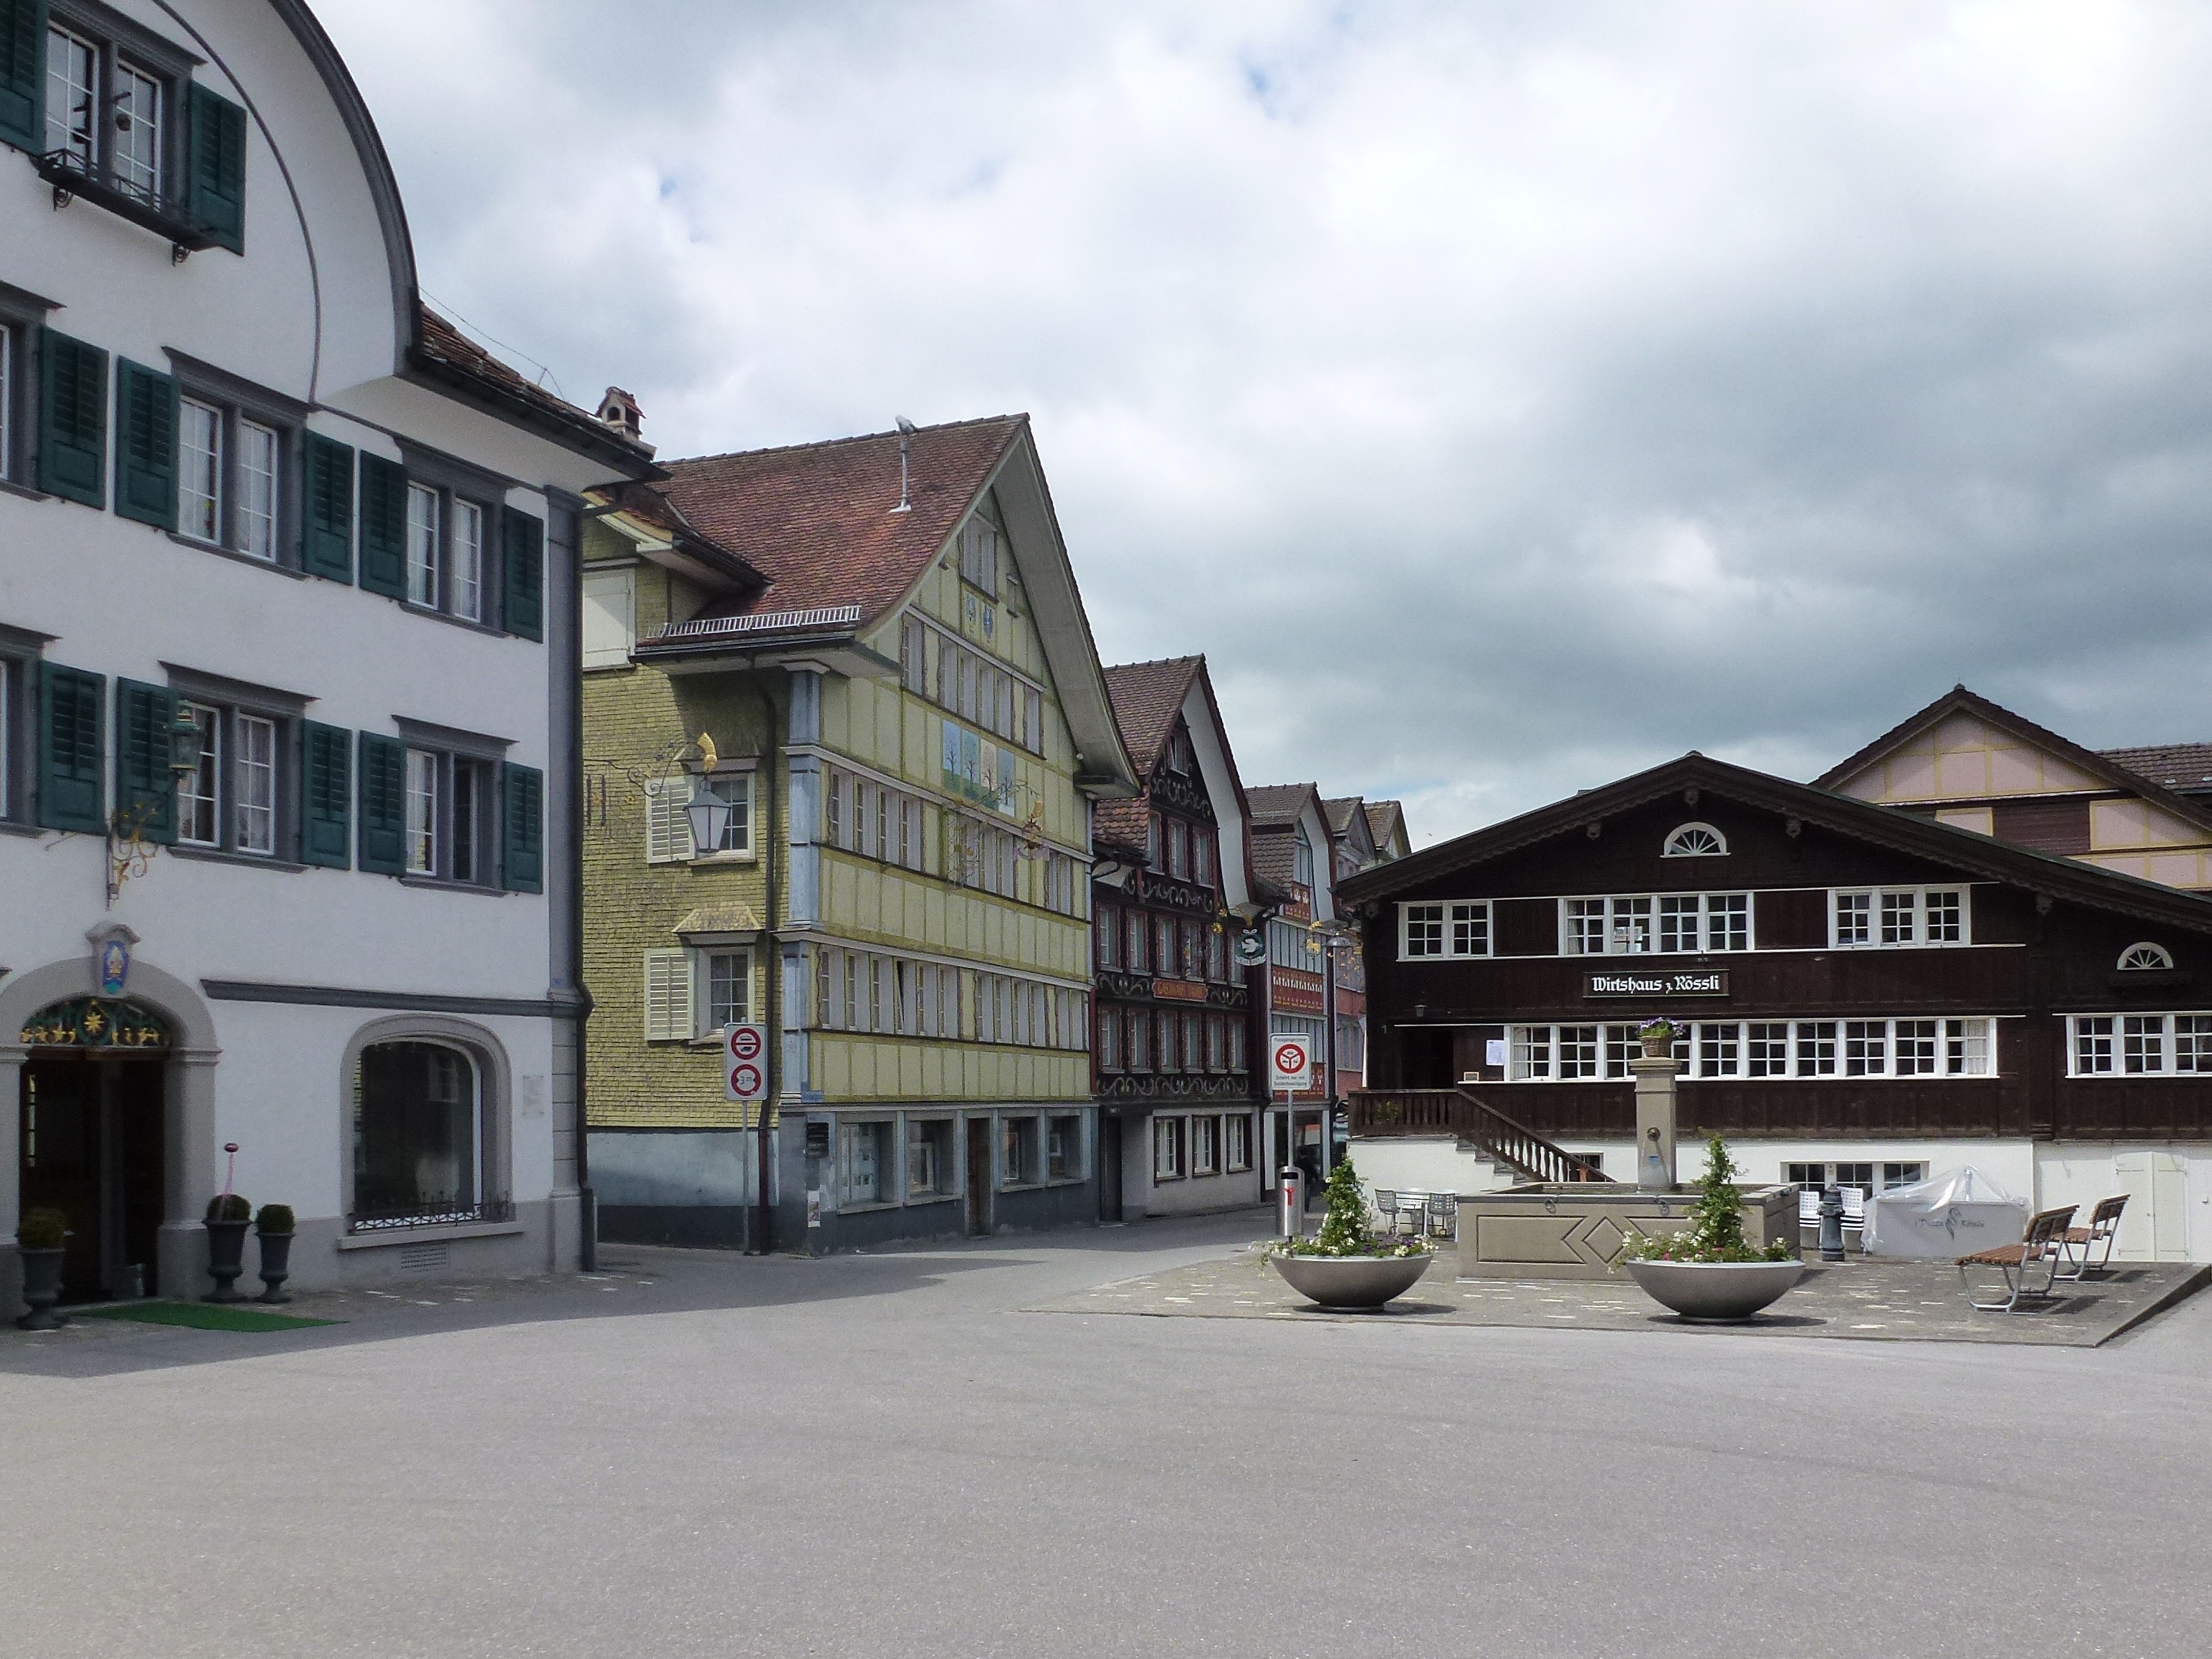
architecture, road, street, house, town, building, city, home, downtown, suburb, facade, property, apartment, tower block, switzerland, appenzell, estate, condominium, neighbourhood, innerrhoden, urban area, residential area, human settlement